My Country My Home

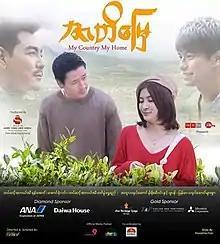
Film Poster

My Country My Home is a 2018 Burmese drama film, directed by Kyi Phyu Shin starring Yan Aung, Aung Ye Lin, Wutt Hmone Shwe Yi, Win Morisaki and Noa Kawazoe. The film was produced by Shwe Thanlwin Media Film Production and premiered in Myanmar on July 27, 2018.